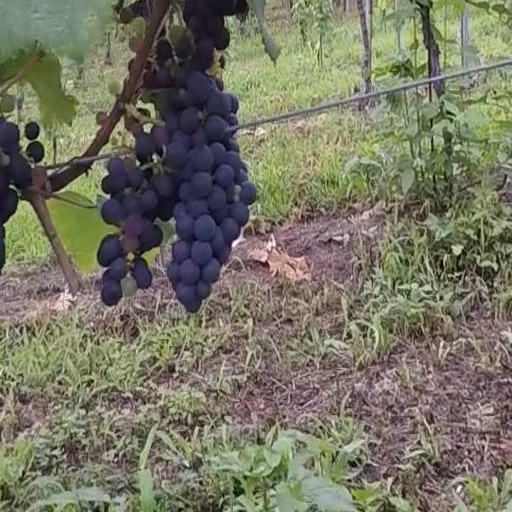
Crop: grape